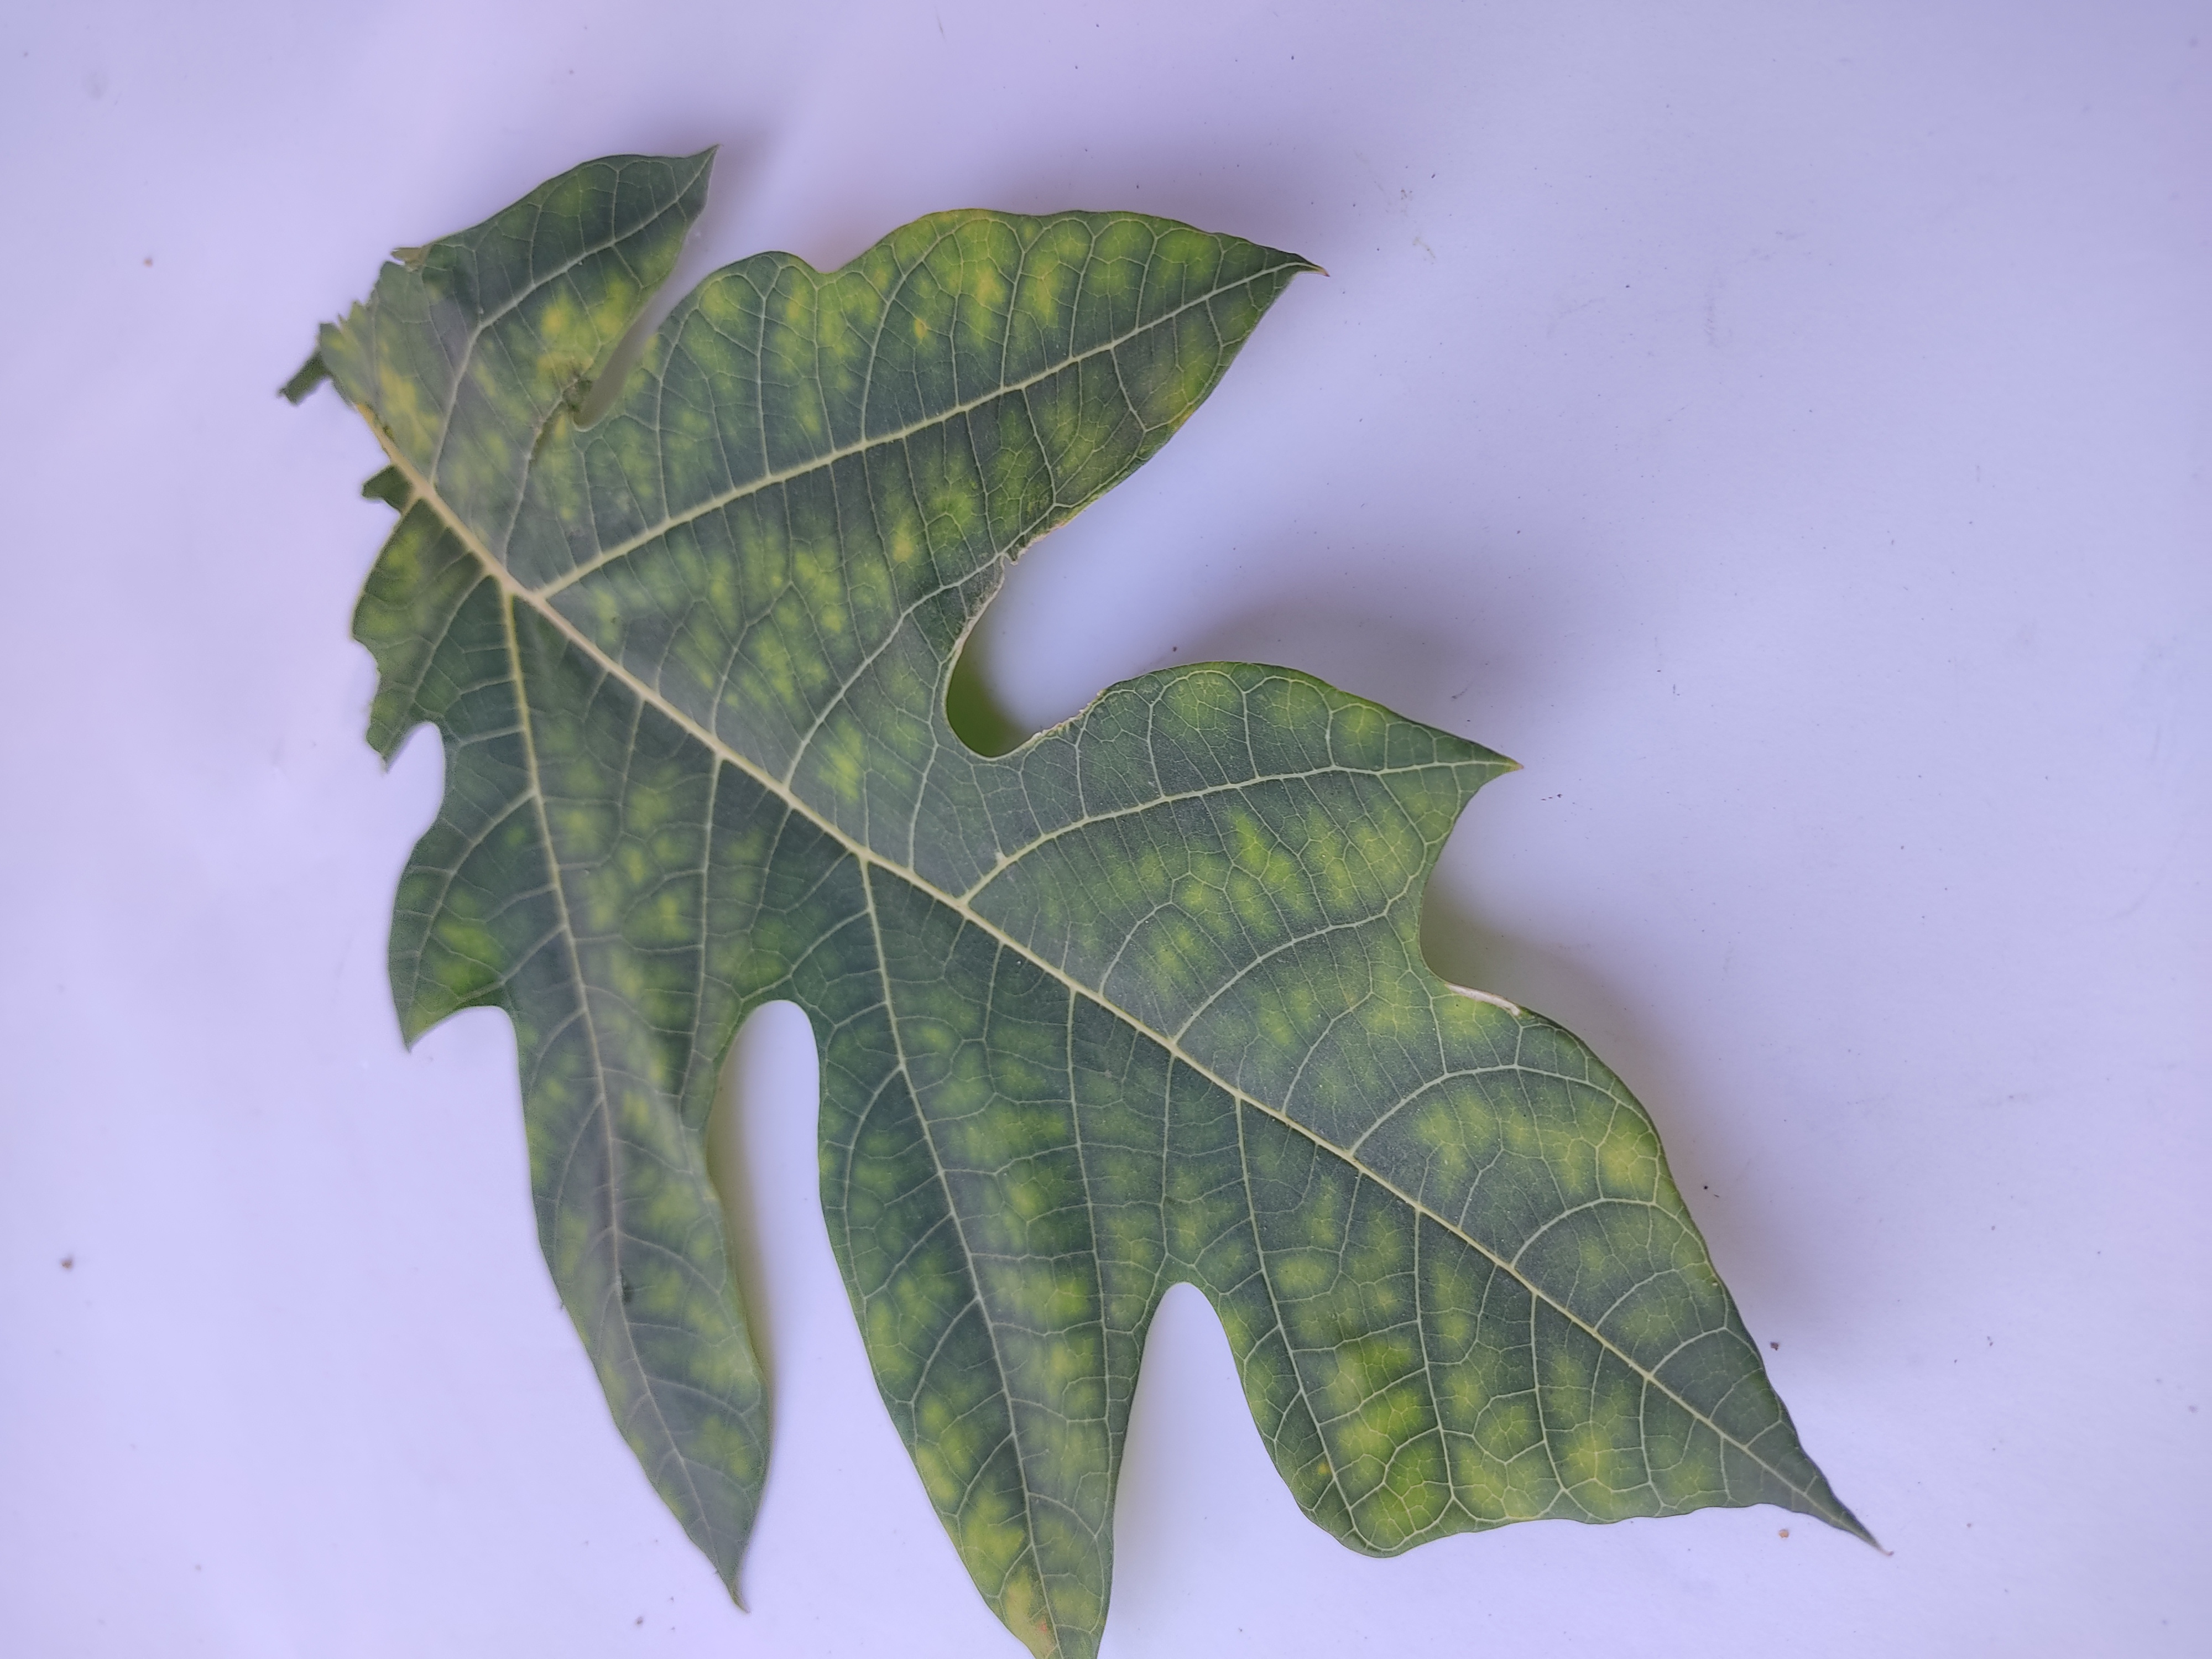
Label: Ring Spot